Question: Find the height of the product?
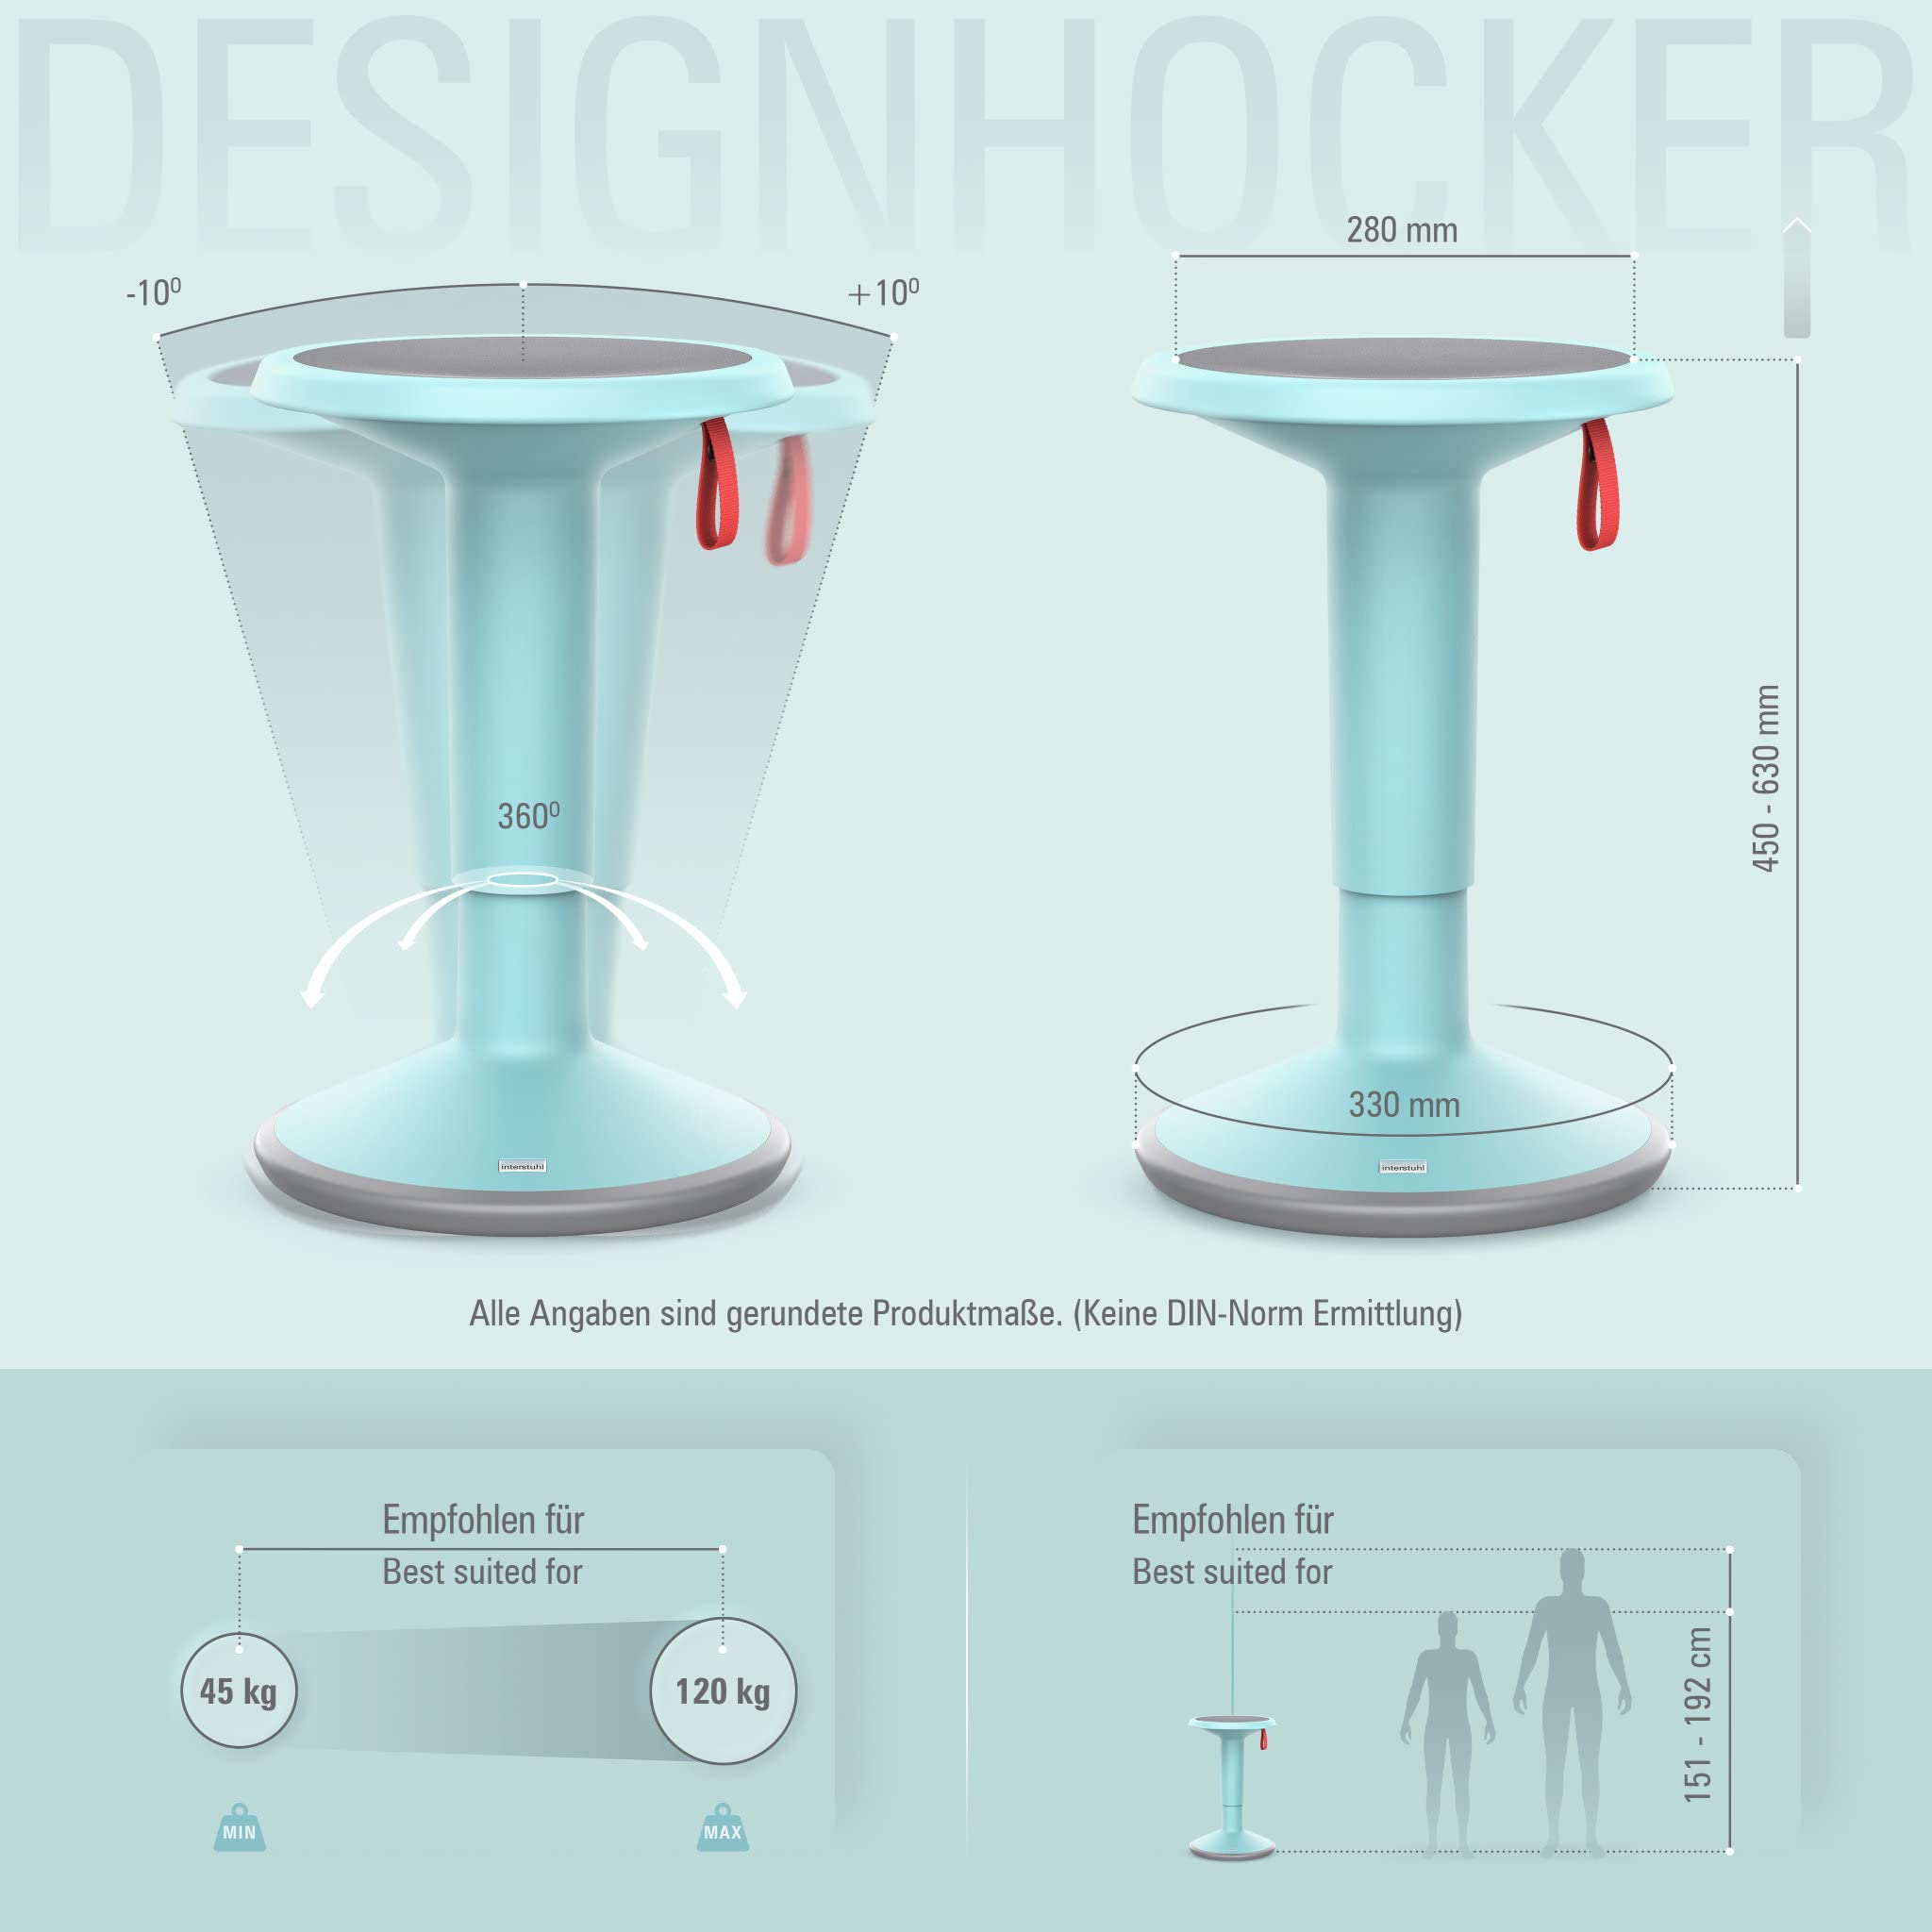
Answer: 450.0 millimetre